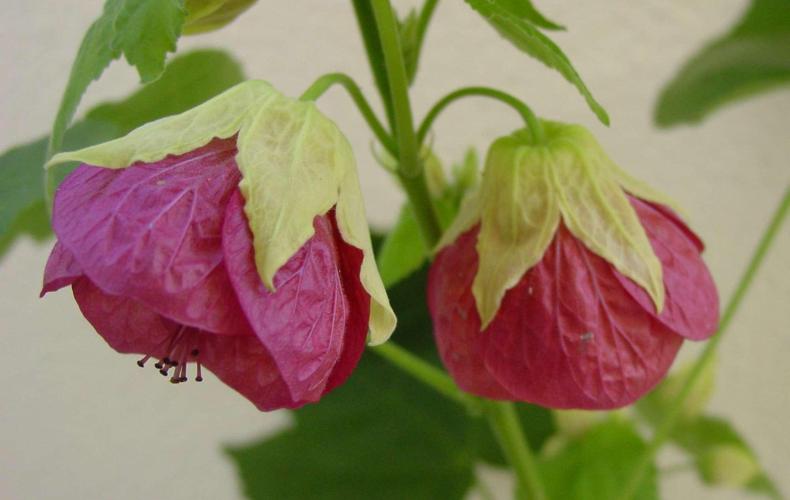
Label: mallow